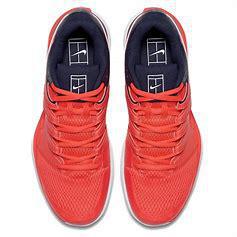
Brand: Nike
Model: Court Air Zoom Vapor X